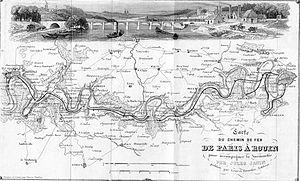
Carte du chemin de fer de Paris à Rouen.
Le siège de Paris de 1870-1871 est un épisode de la guerre franco-prussienne de 1870-71, sa chronologie permet d'appréhender l'histoire de ce siège par les événements selon leur ordre temporel dans la ville de Paris mais également dans l'ensemble des départements d'Île-de-France.
Le Chemin de fer de Paris à la mer désigne un projet ferroviaire élaboré dans les premiers temps du chemin de fer en France, sous la Restauration, visant à relier Paris au Havre via Rouen, avec un embranchement vers Dieppe. S’inscrivant dans les réflexions générales du gouvernement pour améliorer et accélérer les transports dans le royaume, il a pour ambition de donner à Paris les moyens de constituer une place commerciale d’envergure, tant au niveau national qu’en Europe continentale.